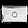
Label: Bag